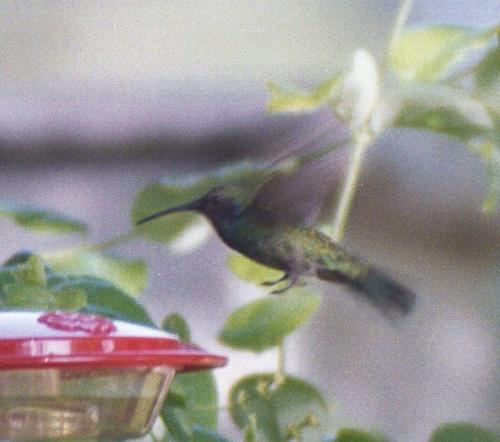
this tiny bird has a shimmering back in green and yellow plumage with a beak that is as very long relative to the size of this little bird of tiny feet and wings.
this is a small black, green and yellow colored bird that has a long and very thin pointed beak.
this hummingbird has a long black beak, short black feet and a yellow body with black spots.
this bird has a speckled belly and breast with a long needle like bill.
this gray and yellow bird has a very long black beak.
the long thin bill on a bird with short tarsus
this is a small, dark colored bird with a very long beak.
the bird has bright green feathers and a bill that is long and slender.
this bird is black with green and has a long, pointy beak.
a small bird with a long beak and a lime body.
Species: Green Violetear